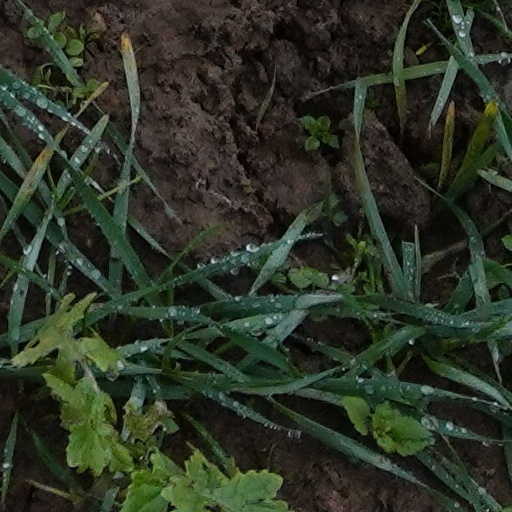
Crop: wheat